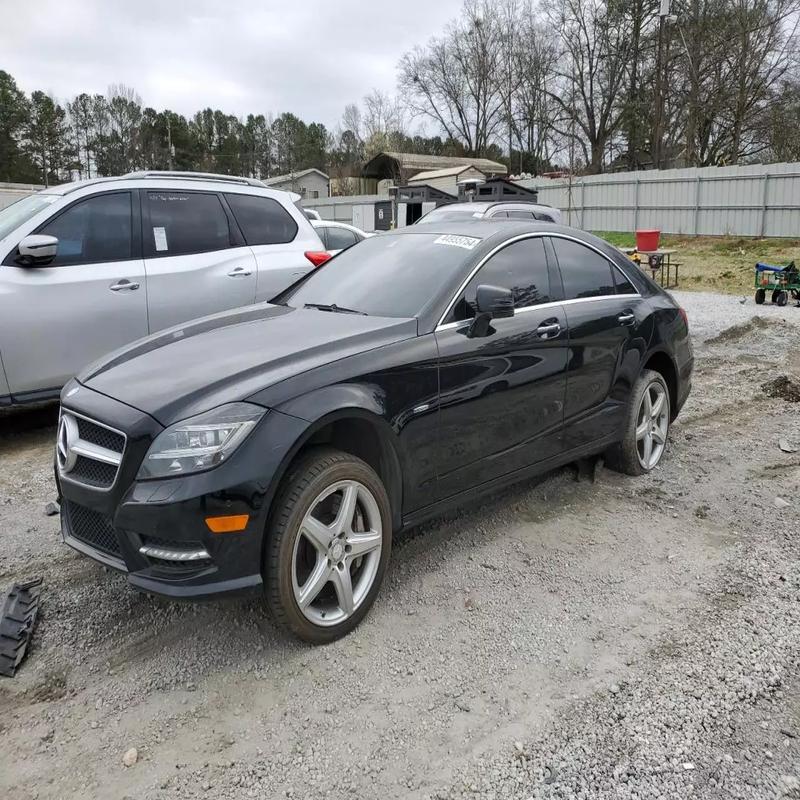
Aucun dommage détecté.
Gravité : aucun